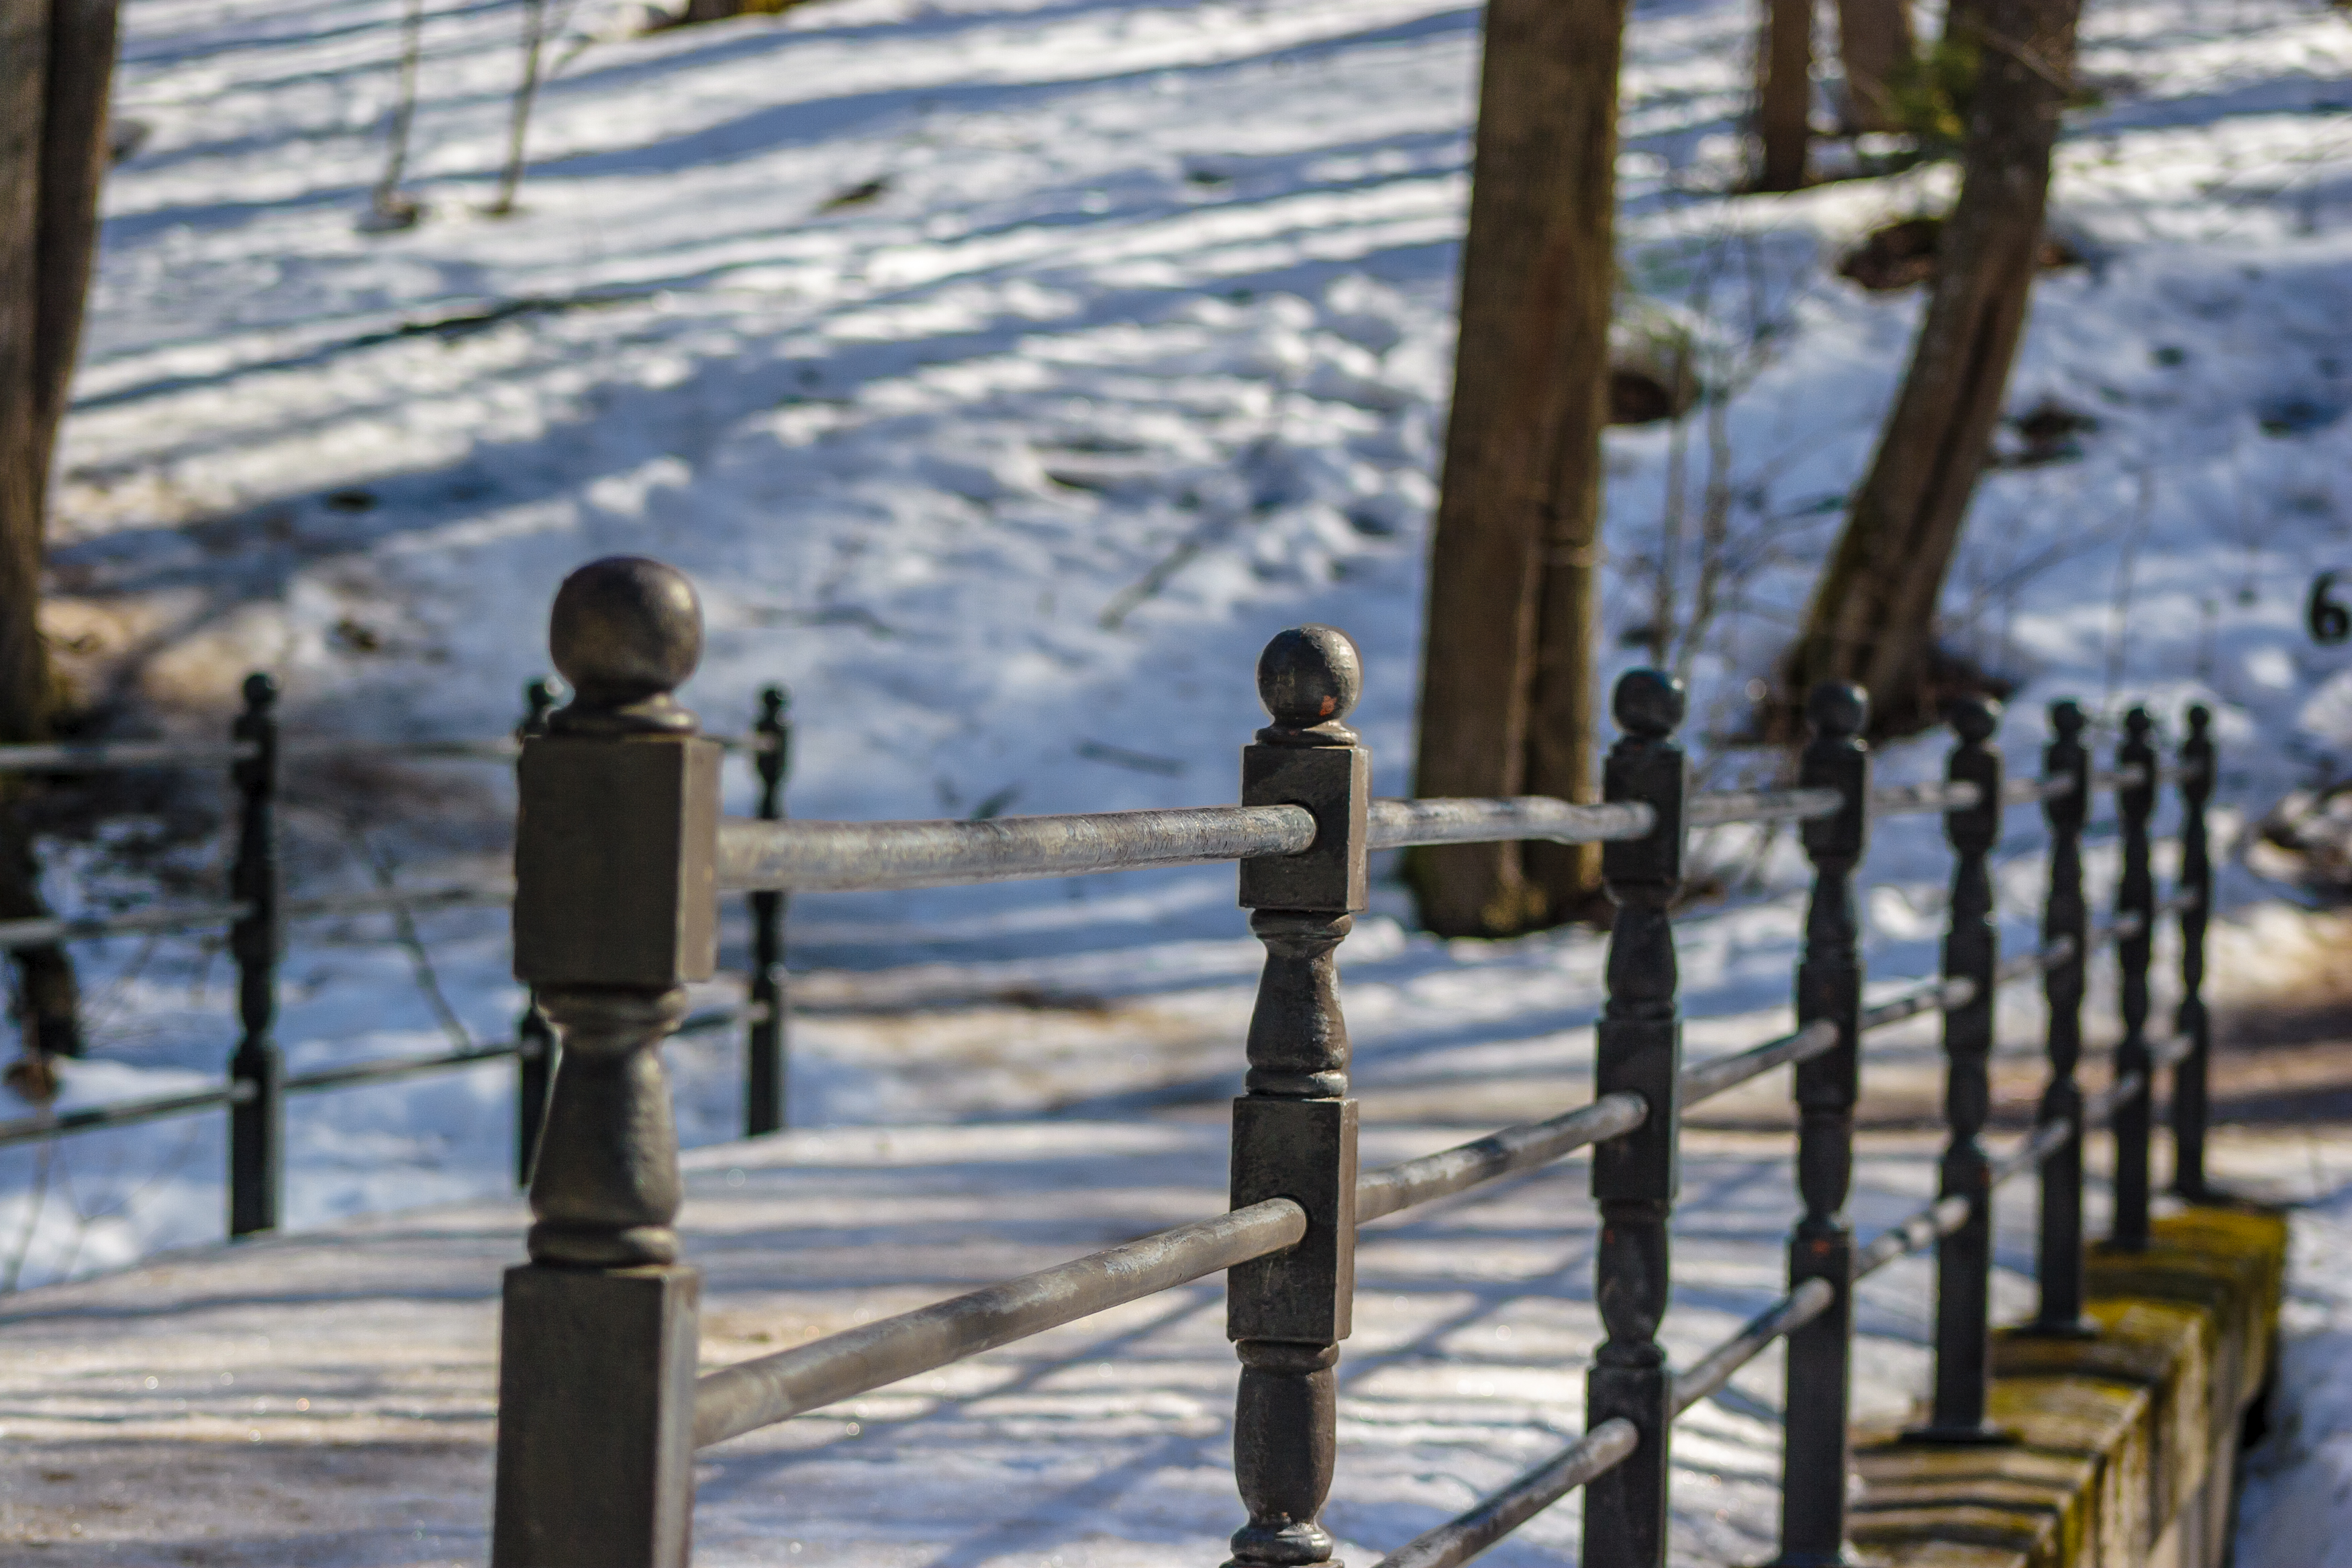
images, snow, vertebrate, wood, water, branch, twig, biome, fence, public space, tree, freezing, plant, landscape, handrail, metal, winter, grass, shadow, trunk, frost, reflection, guard rail, precipitation, evening, baluster, sky, street light, plant stem